Eilmer of Malmesbury

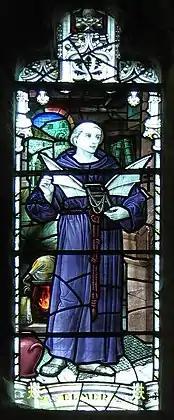
Stained glass window showing Eilmer, installed in Malmesbury Abbey in 1920

Eilmer of Malmesbury (also known as Oliver due to a scribe's miscopying, or Elmer, or Æthelmær) was an 11th-century English Benedictine monk best known for his early attempt at a gliding flight using wings.